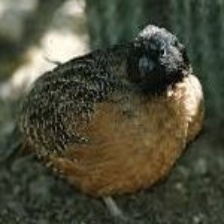
Species: MASKED BOBWHITE
Scientific name: COLINUS VIRGINIANUS RIDGWAYI
ImageNet parent category: quail